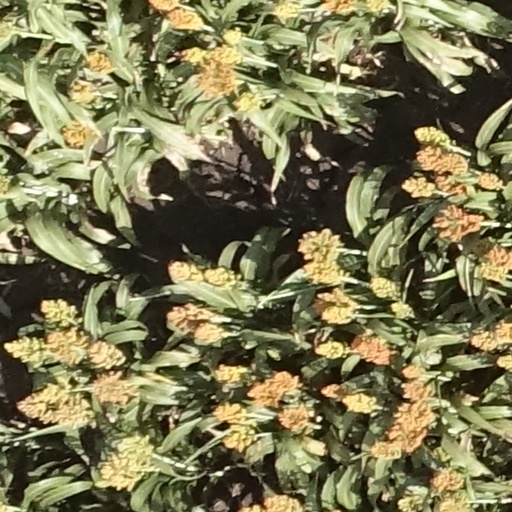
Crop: sorghum